Cardinal-Infante Ferdinand of Austria

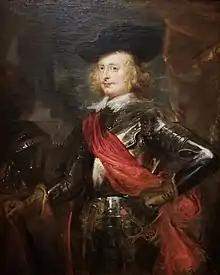
Archduke Ferdinand in 1635 depicted by Flemish painter Peter Paul Rubens. Collection of John and Mable Ringling Museum of Art

The King of Hungary tried to convince his cousin to stay and to strengthen their hold on Germany, but the Cardinal-Infante Ferdinand moved his troops almost immediately after the battle to continue to Brussels. At the end of 1634 he entered Brussels with all the glory befitting a Governor-General. Due to the unpopularity of the clergy in Brussels, he downplayed his religious status and instead emphasized his worldly ranks. Ferdinand was a skilled politician and diplomat, and quickly reformed the government and the military. He especially managed to win the support of the Flemings against France. However, his powers were secretly limited, and the leader of his army was instructed to follow Spanish orders instead of Ferdinand's orders if necessary.